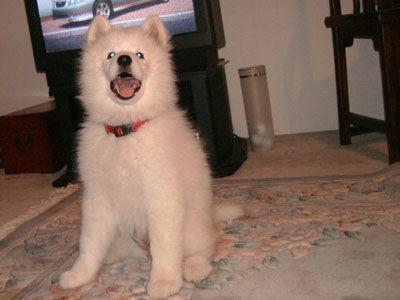
Samoyed